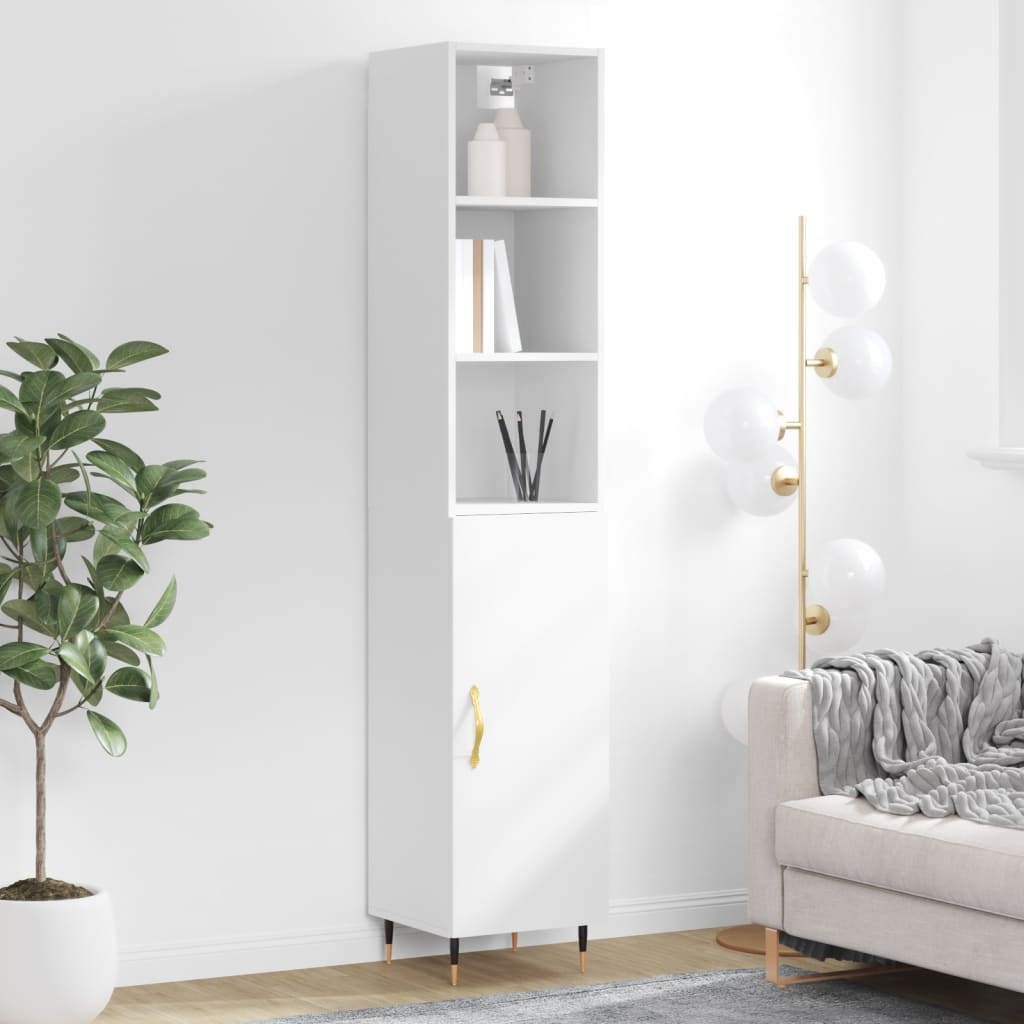
Berkfield Highboard White 34.5x34x180 cm Engineered Wood
Are you hunting for a stylish highboard? This highboard adds an elegant charm to your existing interior! Durable material: The engineered wood is of exceptional quality with a smooth surface and features strength, stability and resistance to moisture.Ample storage space: The cabinet provides ample storage space for keeping your various daily essentials well-organised and within easy reach.Practical door: Keep your space clutter-free by hiding small essentials behind the door of the storage cabinet.Metal feet: The metal feet add a calm style to your interior while ensuring stability. Warning:To prevent it being overturned, this product must be used with the provided wall attachment device. Good to know:Screws and plugs for inside the wall are not included. We advise to find and use screws and plugs suitable specifically for your walls. If you're not sure, you can consult with a professional. Please read and follow each step of the instructions. Colour: White Material: Engineered wood, metal Overall dimensions: 34.5 x 34 x 180 cm (W x D x H) Sideboard dimensions: 34.5 x 34 x 90 cm (W x D x H) Top for highboard dimensions: 34.5 x 32.5 x 90 cm (W x D x H) Assembly required: Yes Delivery contains: 1 x Sideboard 1 x Top for highboard Legal Documents: More details about preventing your furniture from tipping over can be found here
Brand: Berkfield
Category: Furniture > Cabinets & Storage